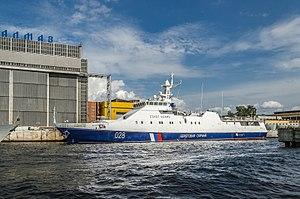
Les Garde-côtes de Russie sont affectés à la surveillance des côtes, des grands fleuves, des mers intérieures ainsi que de la zone économique exclusive de Russie et dépendent du Service fédéral de sécurité de la fédération de Russie. Leur nom officiel est Service frontalier de protection des côtes du FSB de Russie.